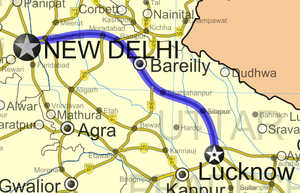
Carte montrant le réseau des routes nationales indiennes. Sont aussi incluses les routes programmées dans la phase actuelle (IIIB) de construction, qui doit finir en décembre 2012.